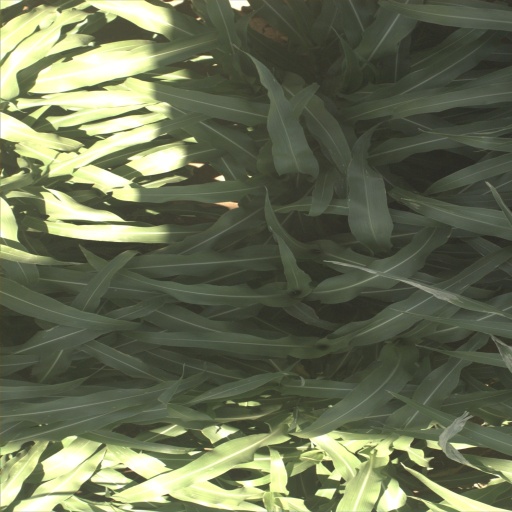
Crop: sorghum